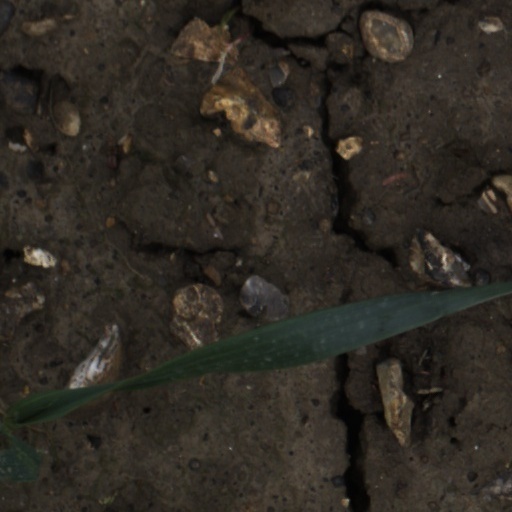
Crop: wheat